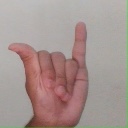
अक्षर: य